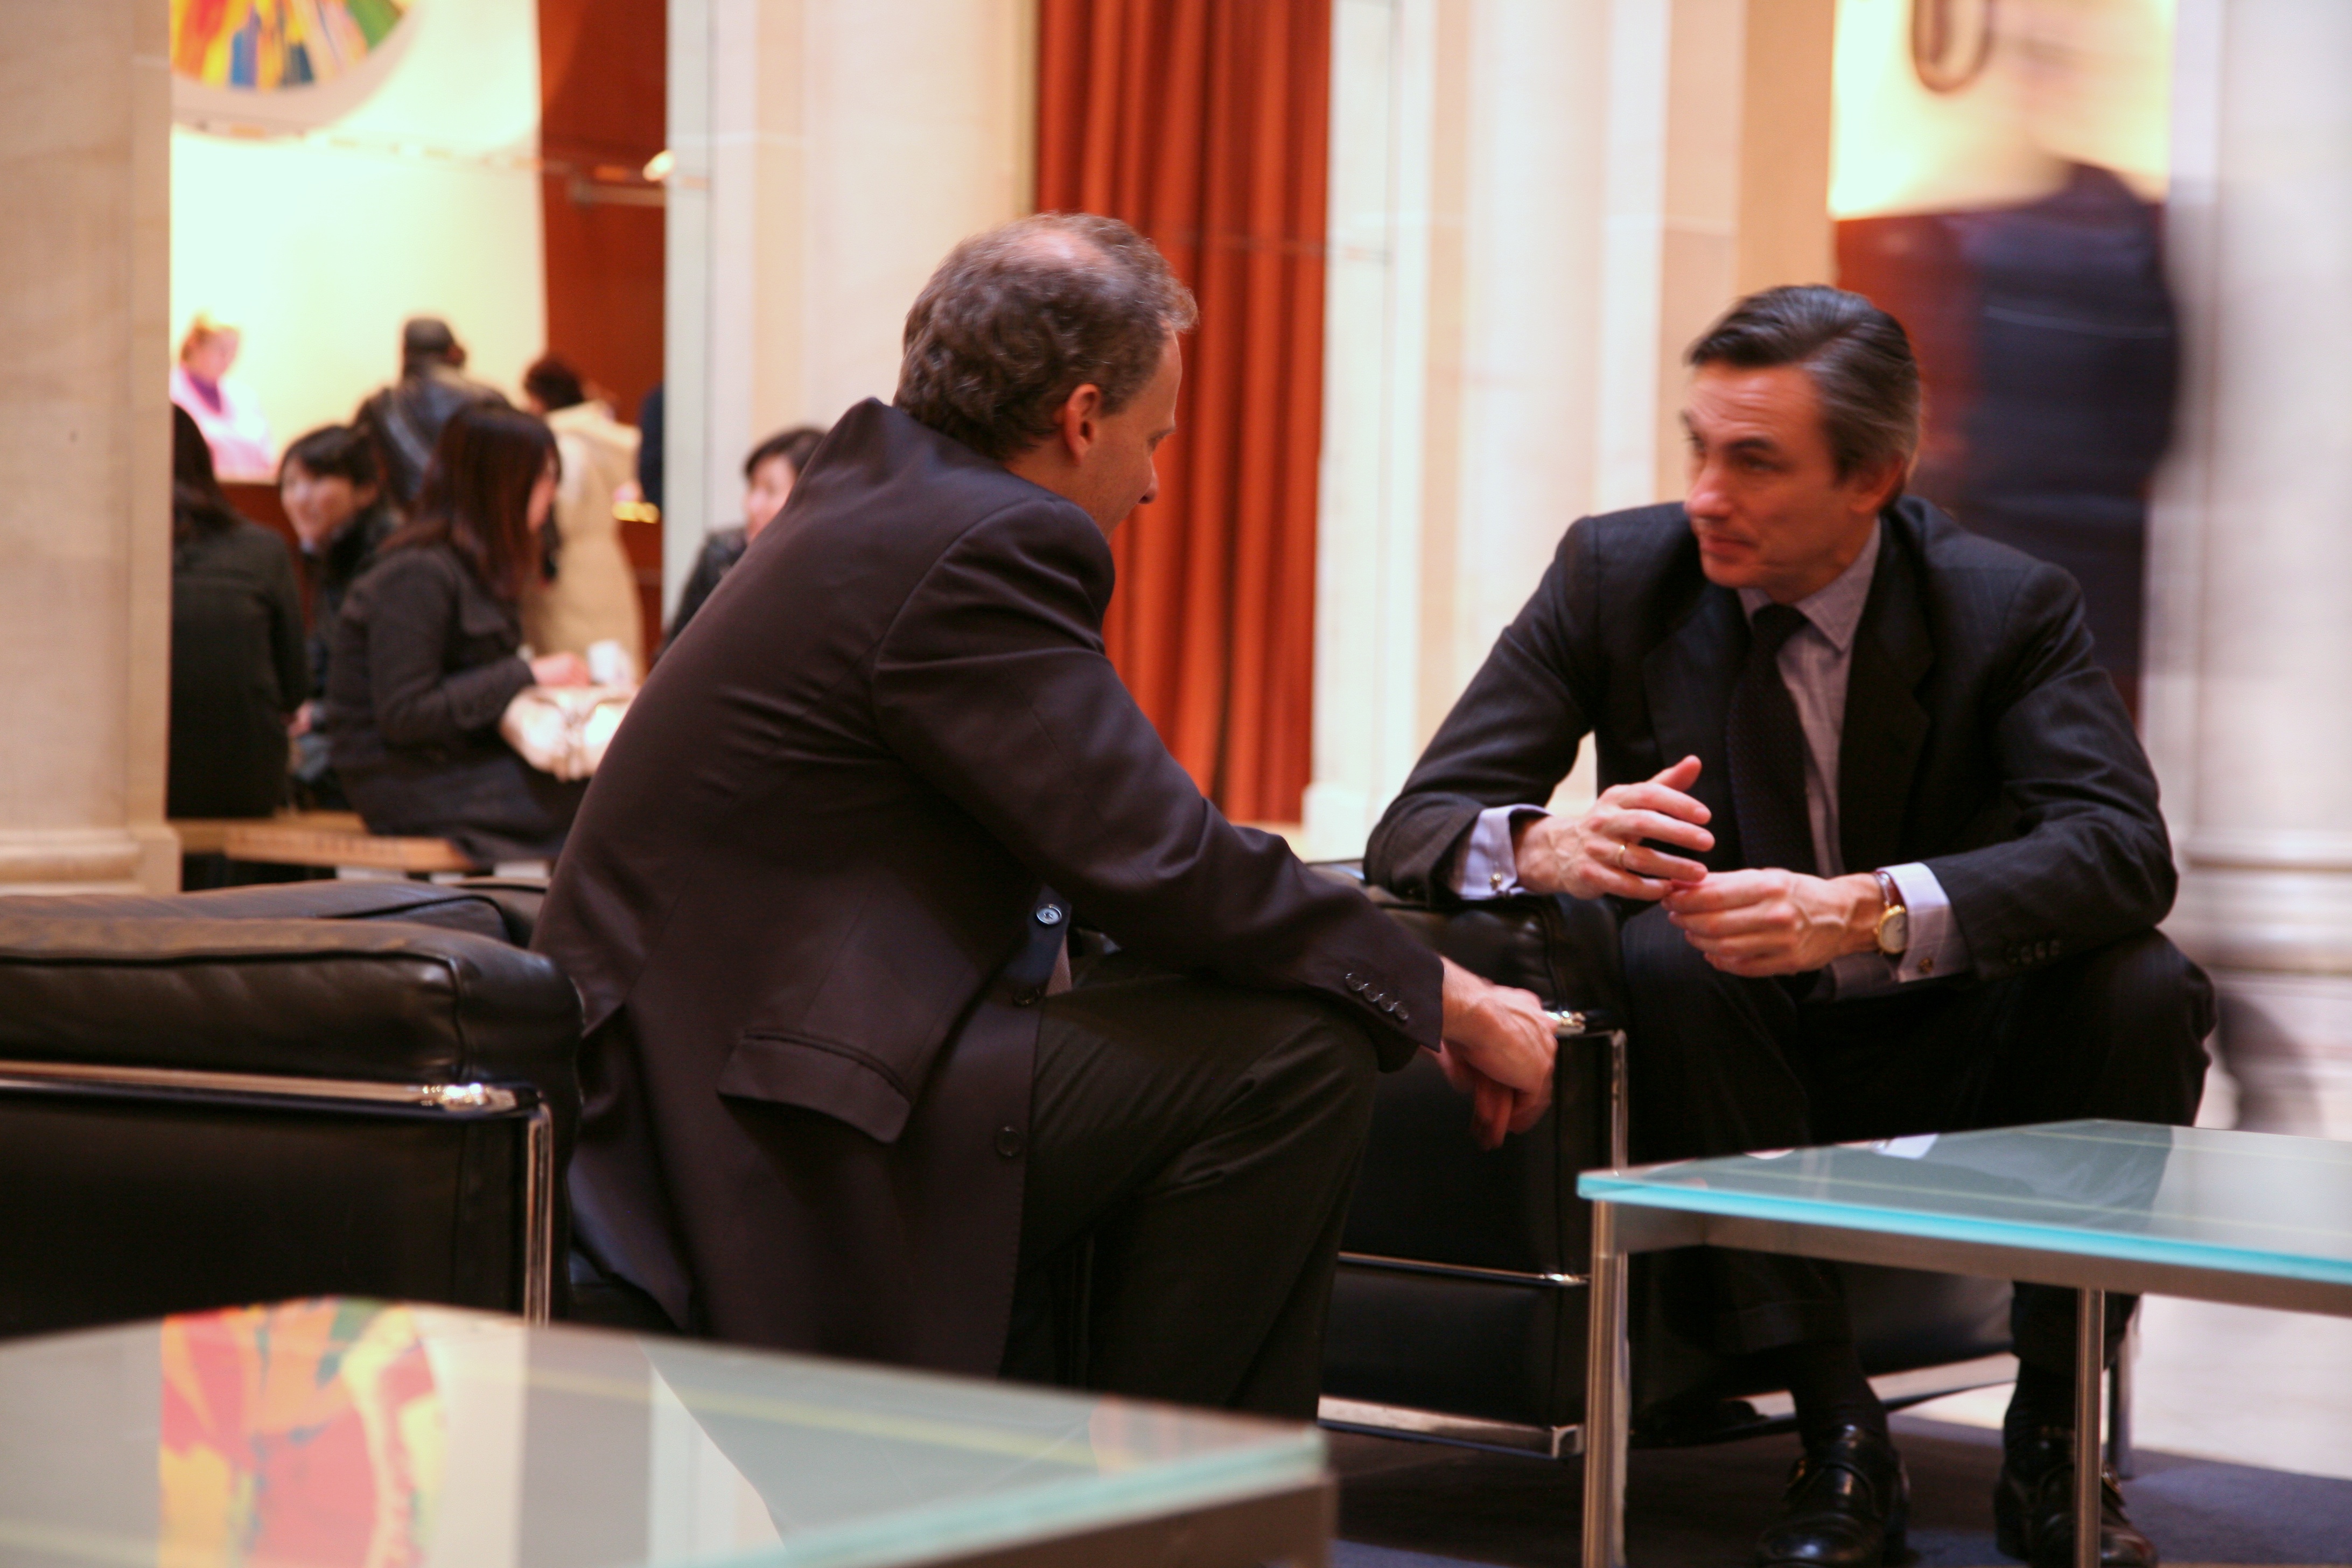
nyc, conversation, newyork, hotel, newyorkcity, ny, midtownwest, parkermeridien, parkermeridienhotel, academic conference